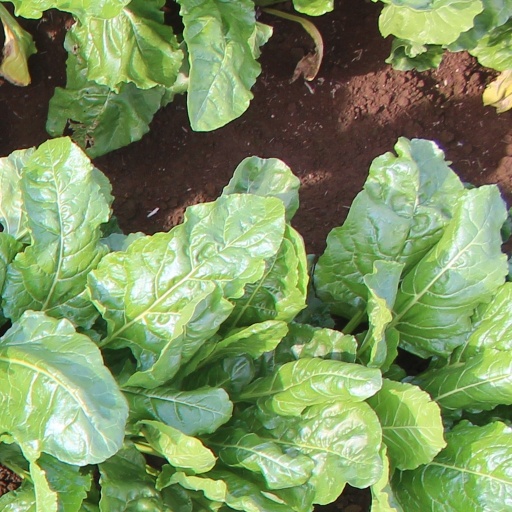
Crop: sugar beet